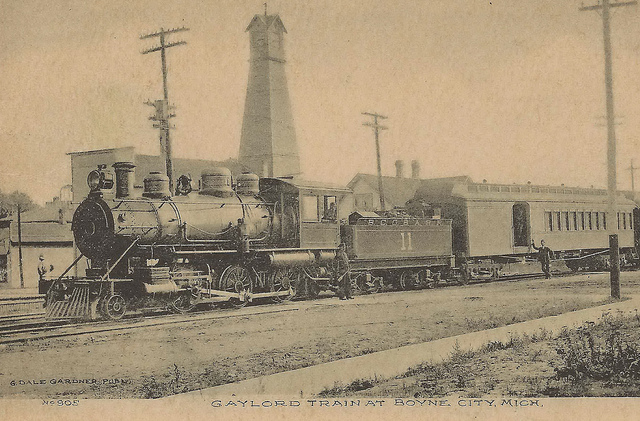
An old photograph of a train on train tracks

Antique black and white photograph of a steam train

Old photograph depicting train in industrial area of city.

a vintage photo of a train driving through a city

This is an old picture of a train at the station in Boyne City